Swithred of Essex

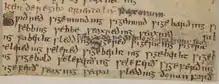
The ancestry of Swithred in MS BL Add. 23211.

Swithred of Essex (also known as Swaefred) was King of Essex (746–758). He was the second son of Sebbi, and the grandson of King Sigeheard of Essex. Like his predecessors, he was not an independent ruler, but a dependent of the Kingdom of Mercia.